Florence

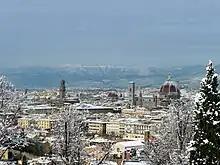
Florence with snow cover in December 2009

During World War II the city experienced a year-long German occupation (1943–1944) being part of the Italian Social Republic. The Germans operated a subcamp of the Stalag 337 prisoner-of-war camp in the city. Hitler declared it an open city on 3 July 1944 as troops of the British 8th Army closed in. Except for the Ponte Vecchio, in early August, the retreating Germans decided to demolish all the bridges along the Arno linking the district of Oltrarno to the rest of the city, making it difficult for troops of the 8th Army to cross.